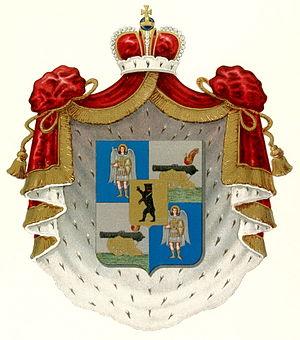
Prince Dmitri Petrovitch Lvov. Décédé en 1660. Membre de la branche aînée de la famille princière Lvov. Homme d'État, diplomate russe.
La famille Lvov est une famille princière russe appartenant à l'une des branches des Riourikides, les princes de Iaroslavl.
Prince Dmitri Semionovitch Lvov, né le 6 juillet 1775 et décédé le 23 décembre 1834, est un major-général russe.
Prince Stepan Fiodorovitch Lvov.